Lockheed F-104 Starfighter

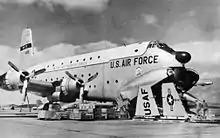
An F-104A being loaded onto a C-124 at Hamilton AFB for transport to Taiwan, 1958

On 10 September, the first F-104s arrived in Taiwan, delivered disassembled by C-124 Globemaster II transport aircraft. This was the first time that air transport was used to move fighter aircraft long distances. Within 30 hours of arriving, First Lieutenant Crosley J. Fitton had the first of the 83rd's airplanes in the air, and by 19 September the entire unit was ready for day or night alert status. The F-104 flew a number of supersonic runs between Taiwan and mainland China at speeds up to Mach 2 as an air-superiority demonstration, and though there were no direct enemy engagements prior to withdrawal after a ceasefire was agreed on 6 October, the Starfighter provided a significant deterrent effect. USAF Gen Laurence Kuter, commander-in-chief of the Pacific Air Forces, reported that the F-104A had "made a tremendous impression on both sides of the Taiwan Strait".